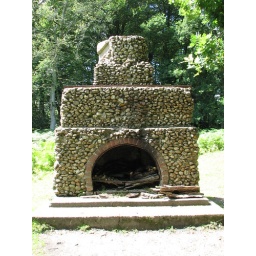
Don't really expect to find a stone built fireplace in the middle of a forest